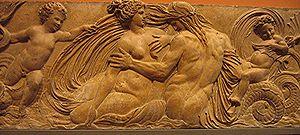
L'art de la Renaissance ou Renaissance artistique est une composante importante de la période de la Renaissance du renouveau humaniste de la littérature, des arts, et des sciences qui se produisit en Europe au XVIᵉ siècle.
La fontaine des Innocents, d'abord appelée fontaine des Nymphes, est une fontaine située à Paris 1ᵉʳ sur l'actuelle place Joachim-du-Bellay dans le quartier des Halles. De style Renaissance, elle a connu diverses modifications et a été déplacée à deux occasions. Elle est classée monument historique depuis 1862.